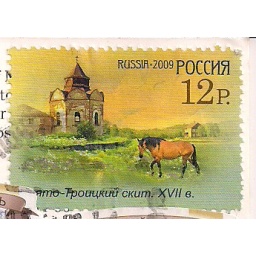
horse in field